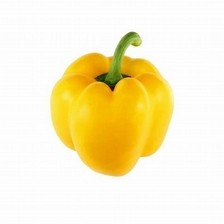
Label: capsicum